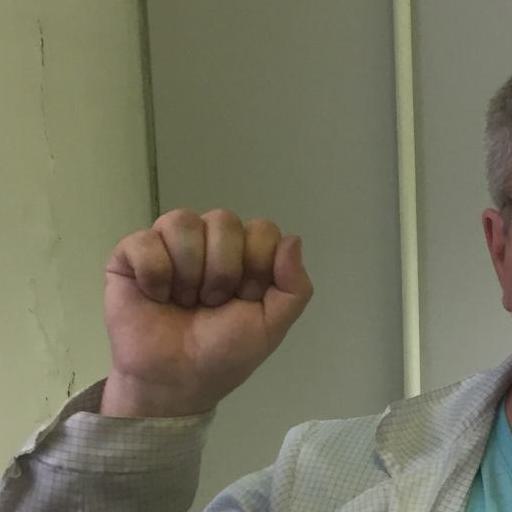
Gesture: fist